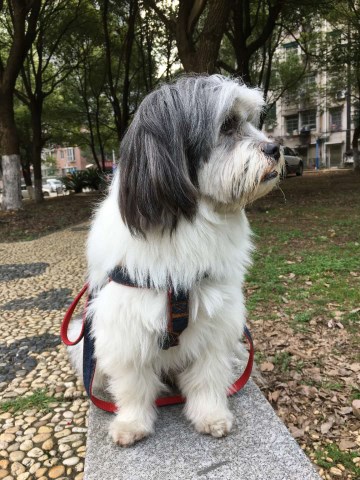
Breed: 480-n000125-Pekinese